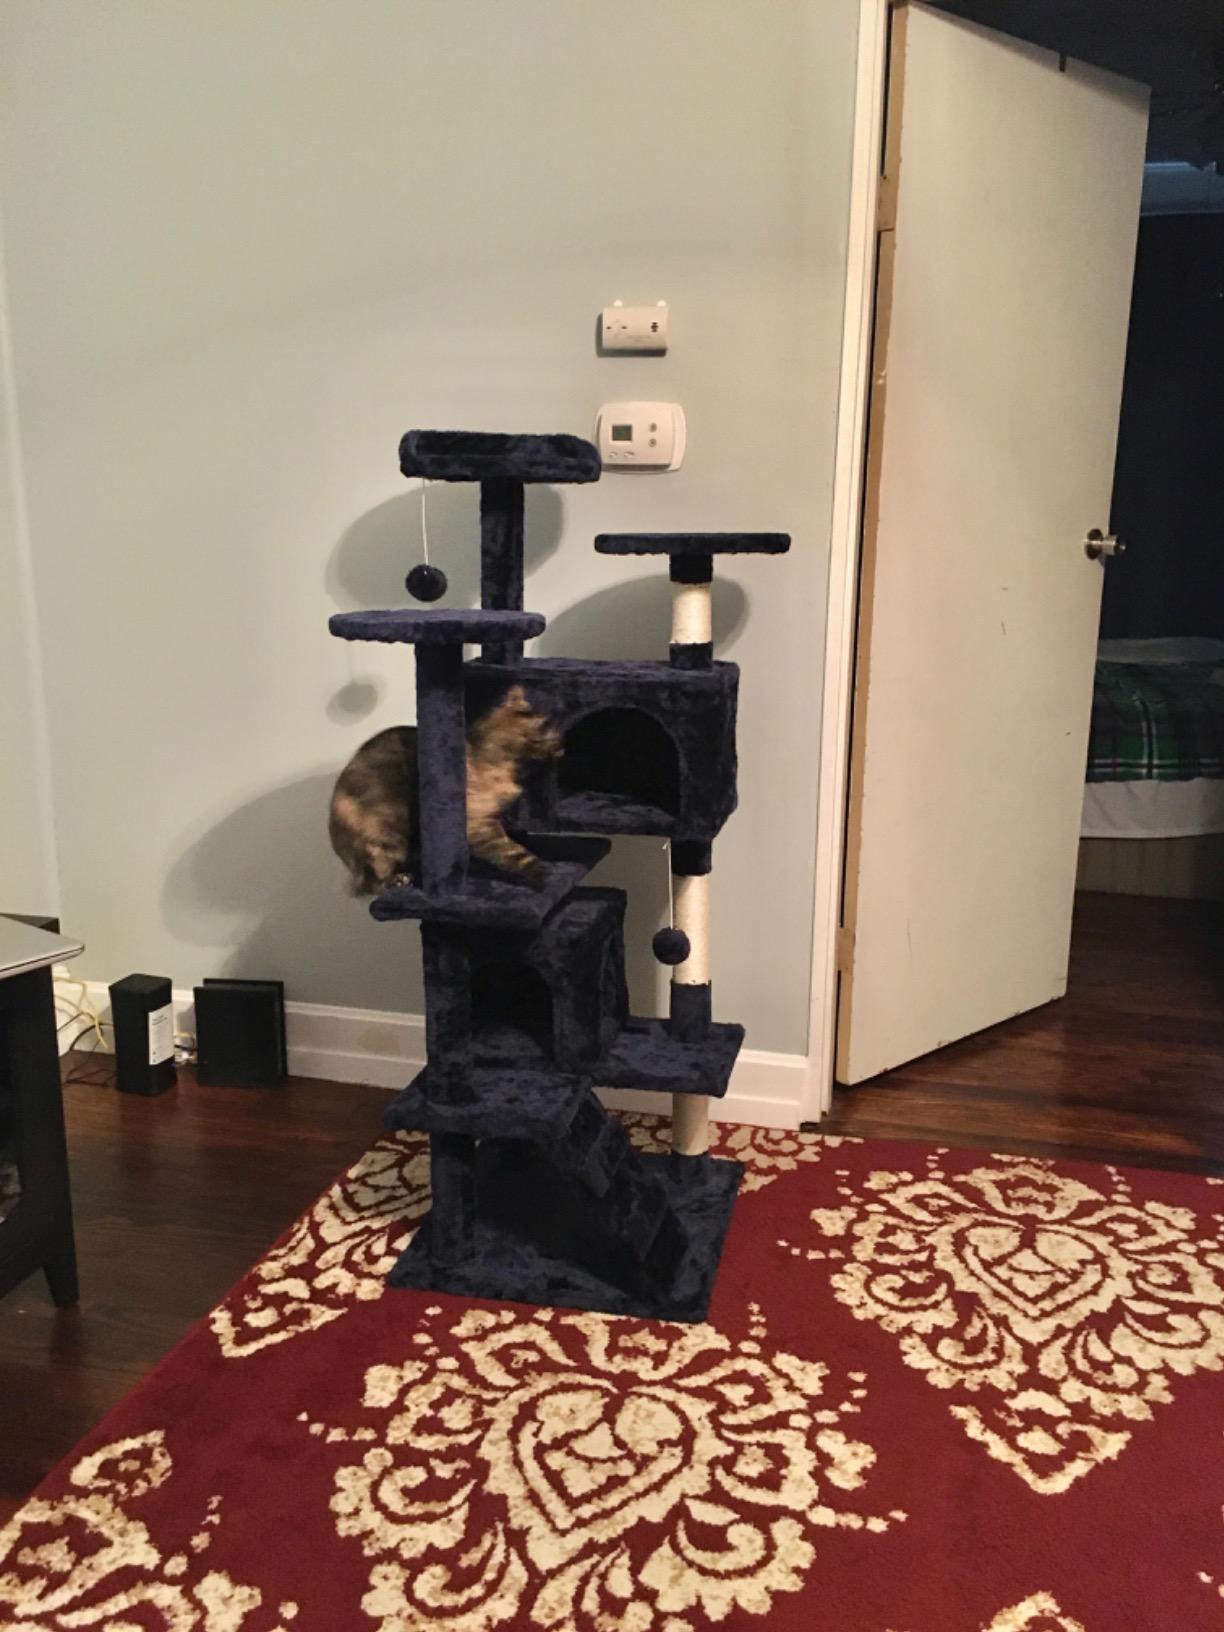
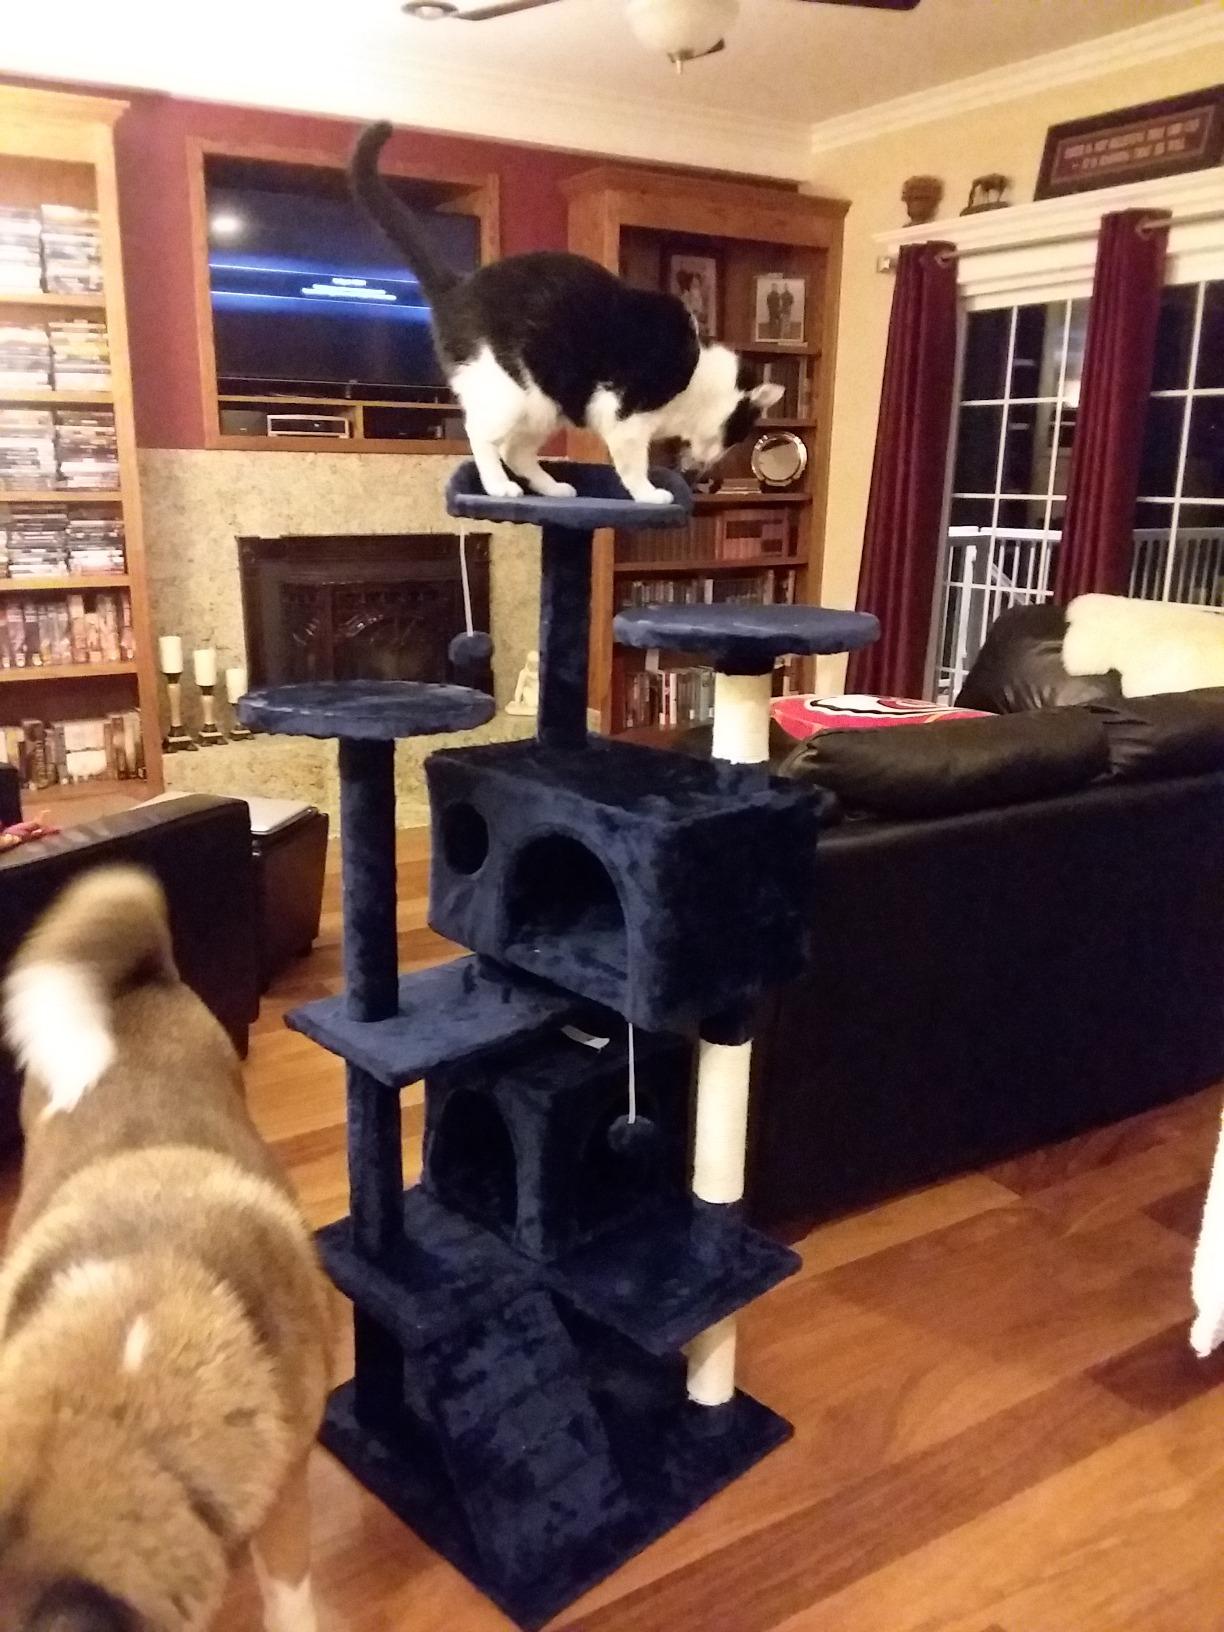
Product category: items_cat tree
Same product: yes